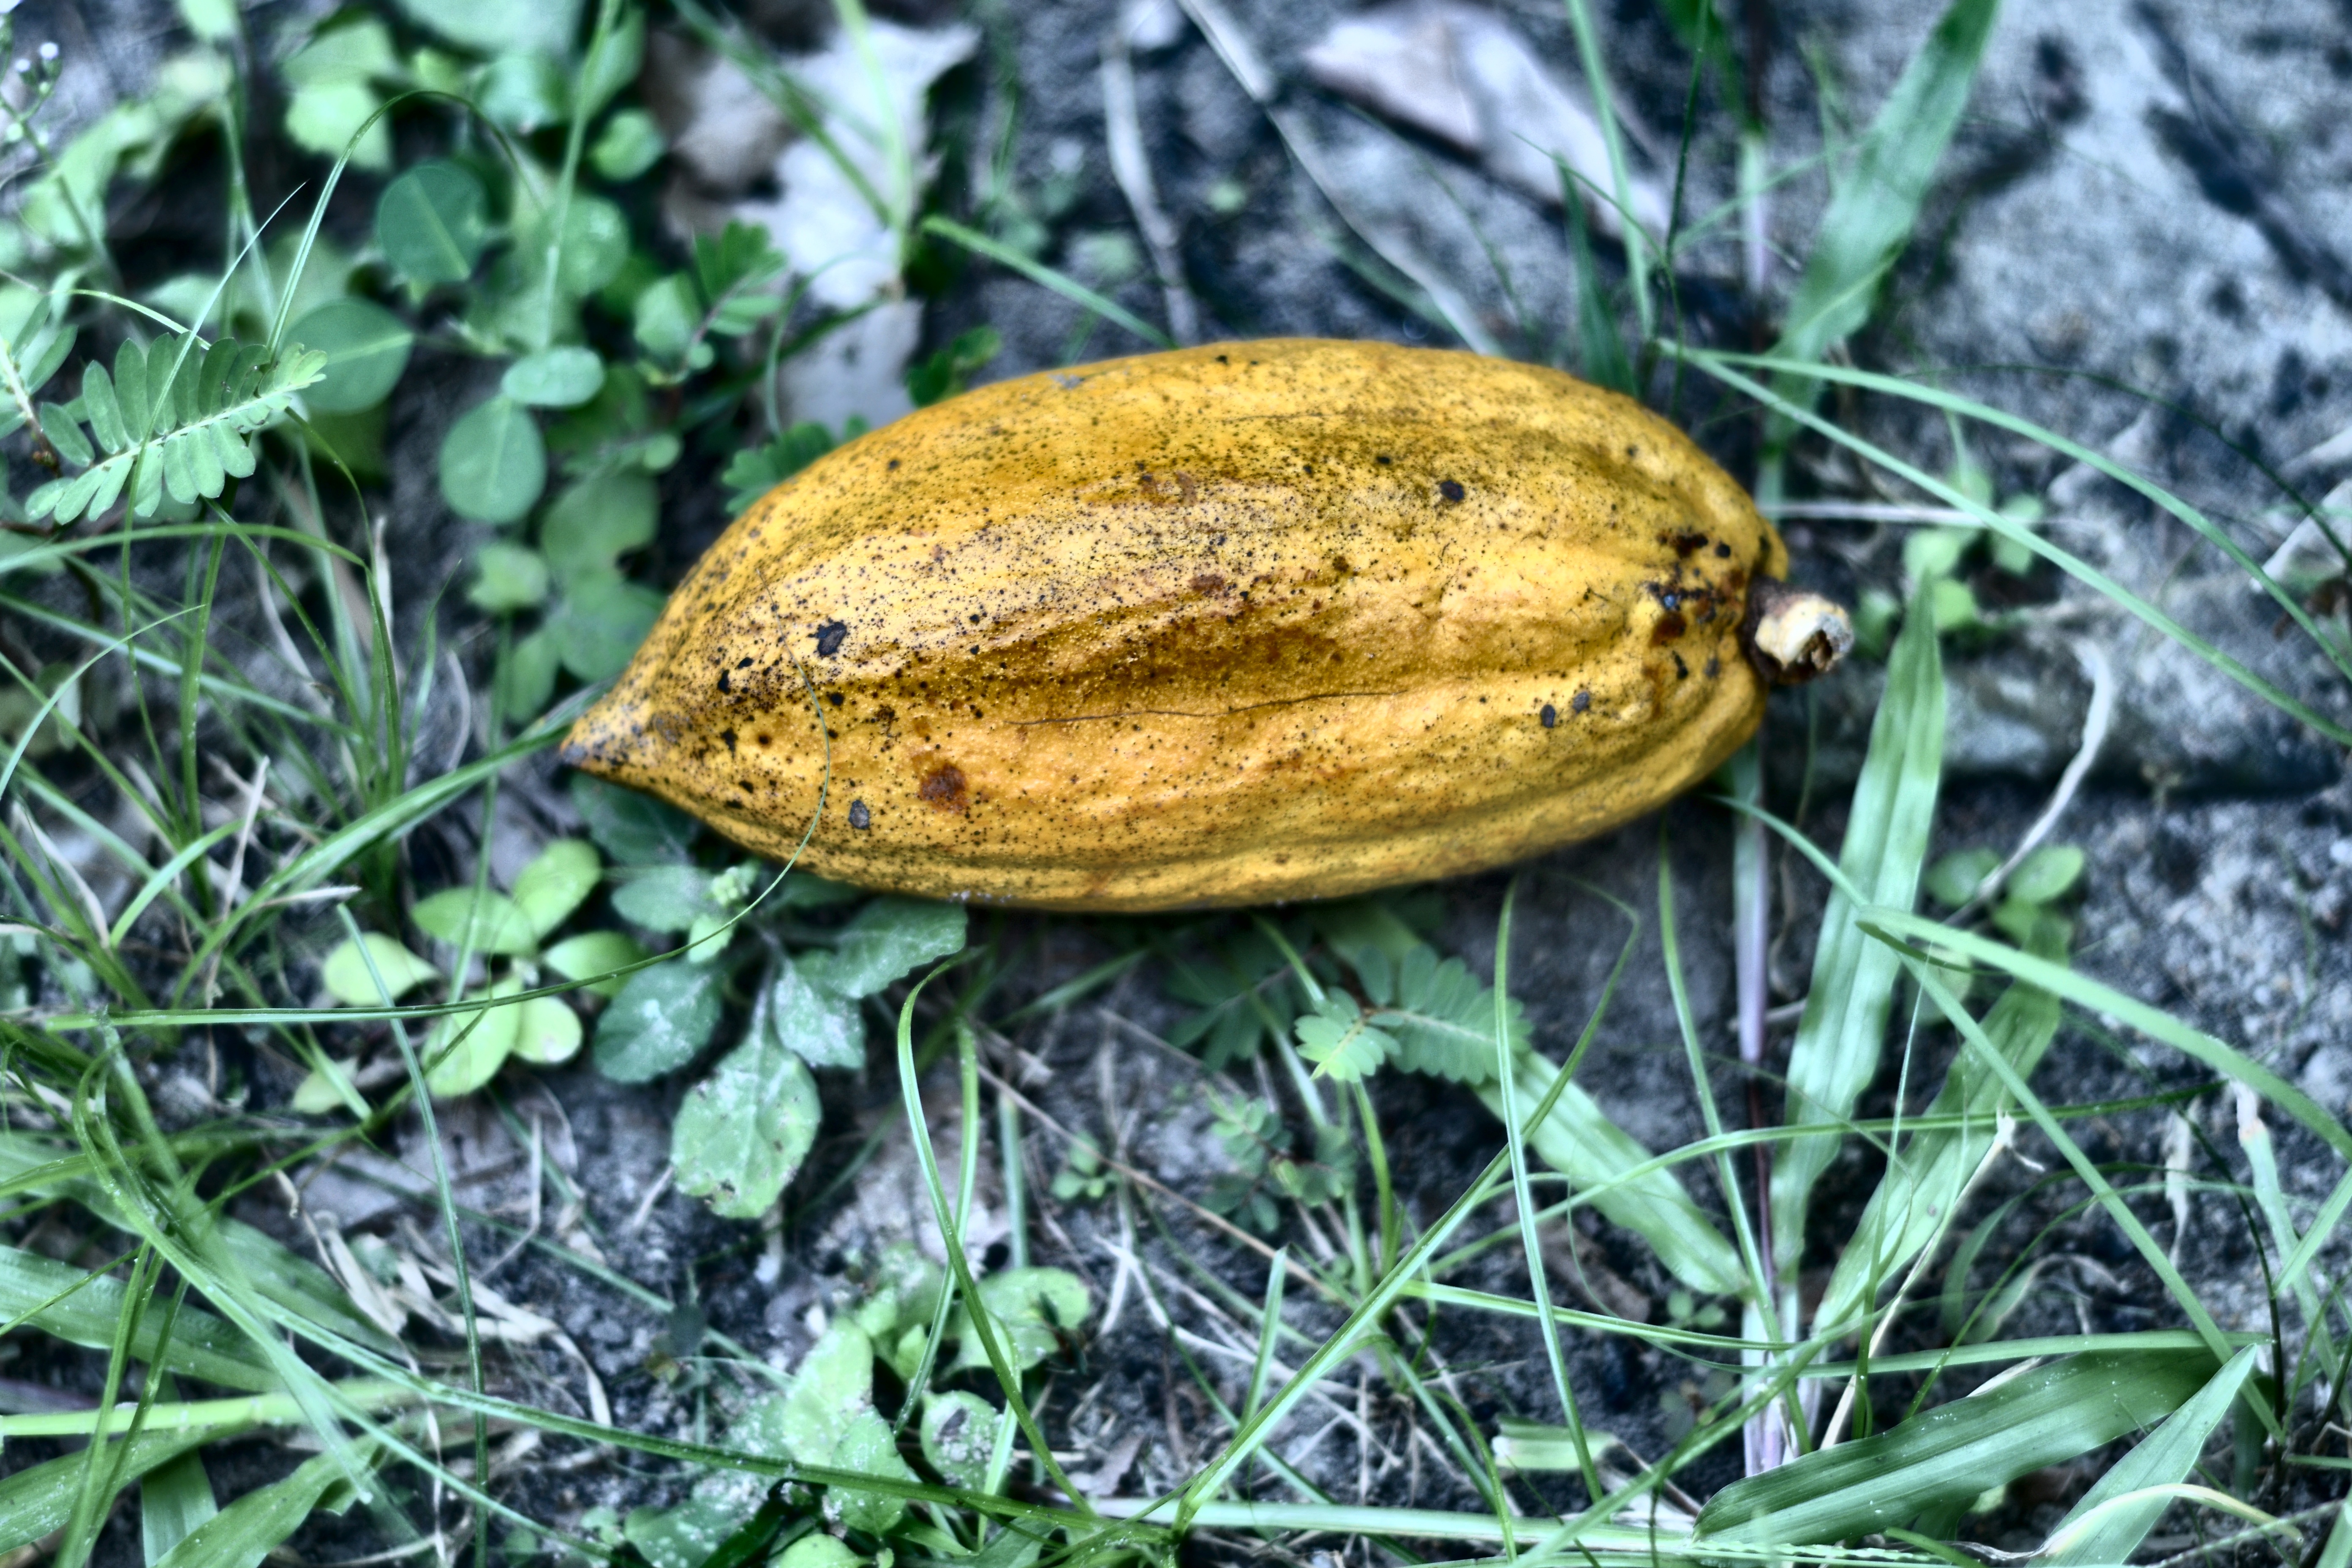
Maturity: mature
Variety: Angoleta